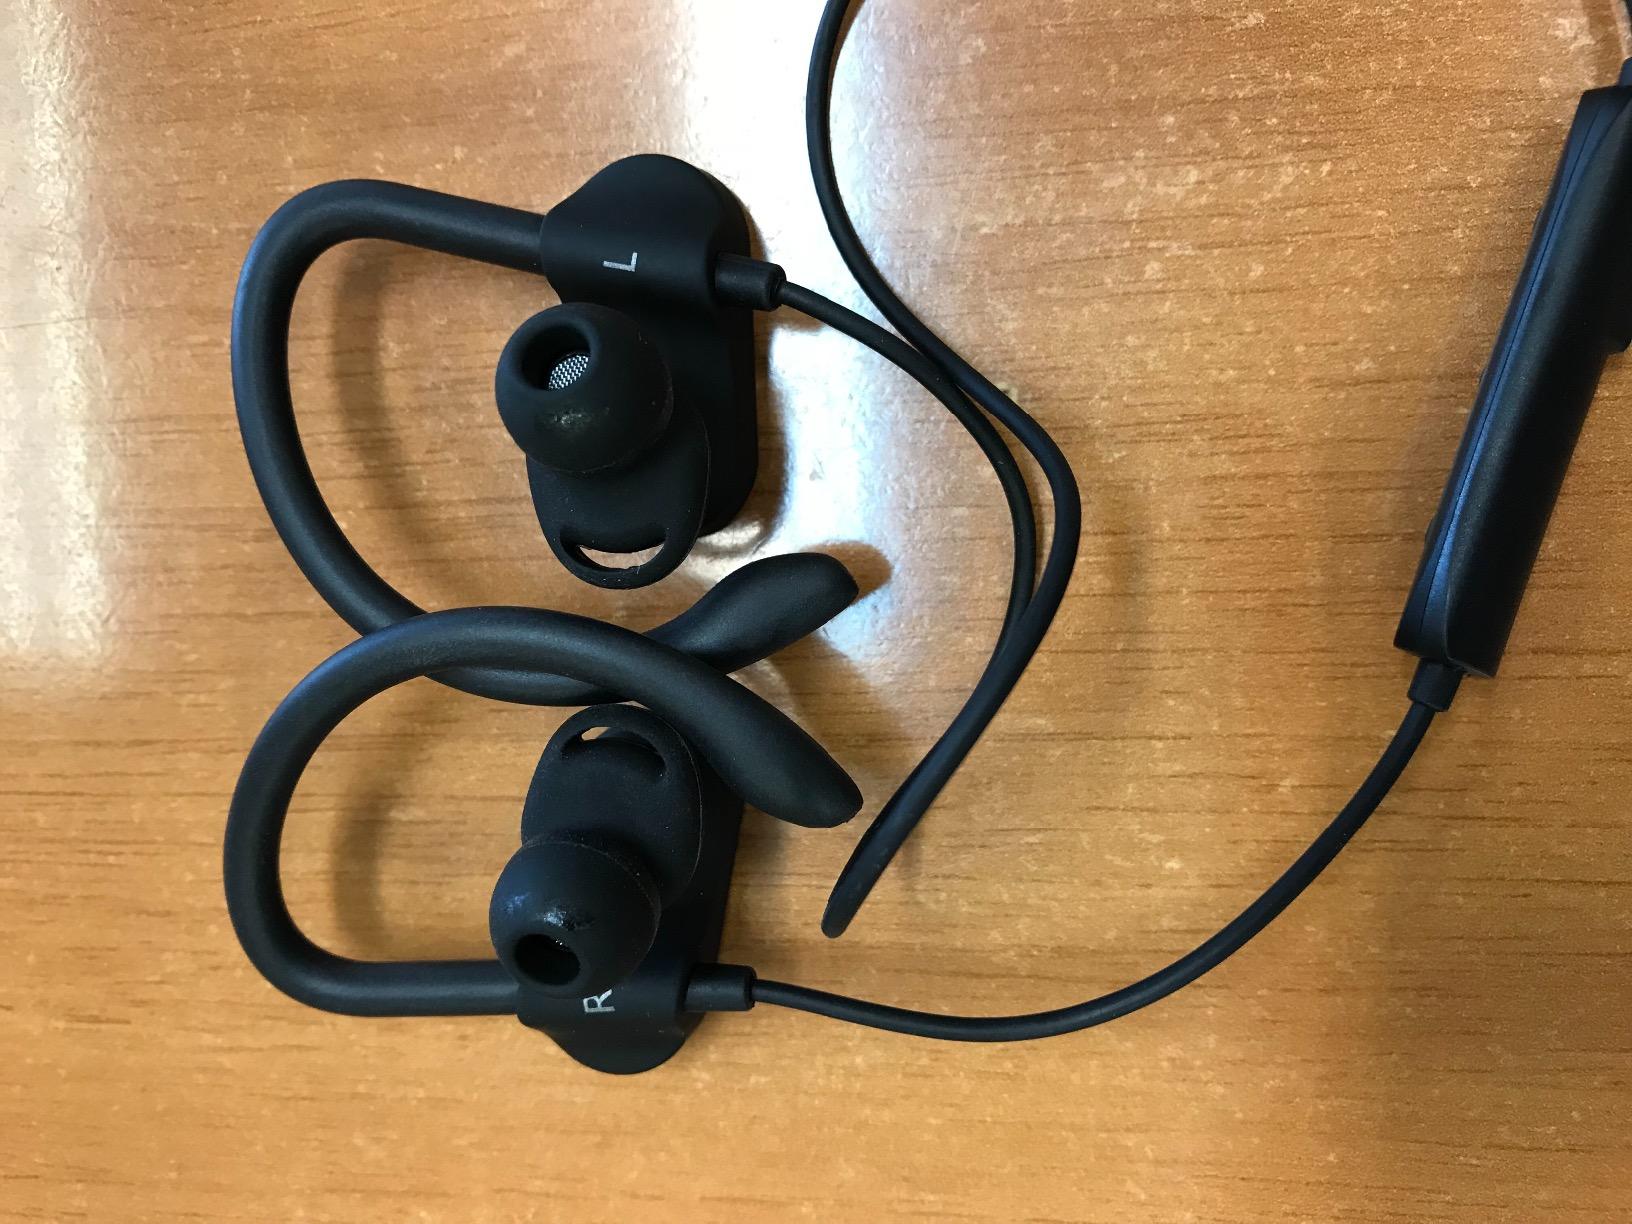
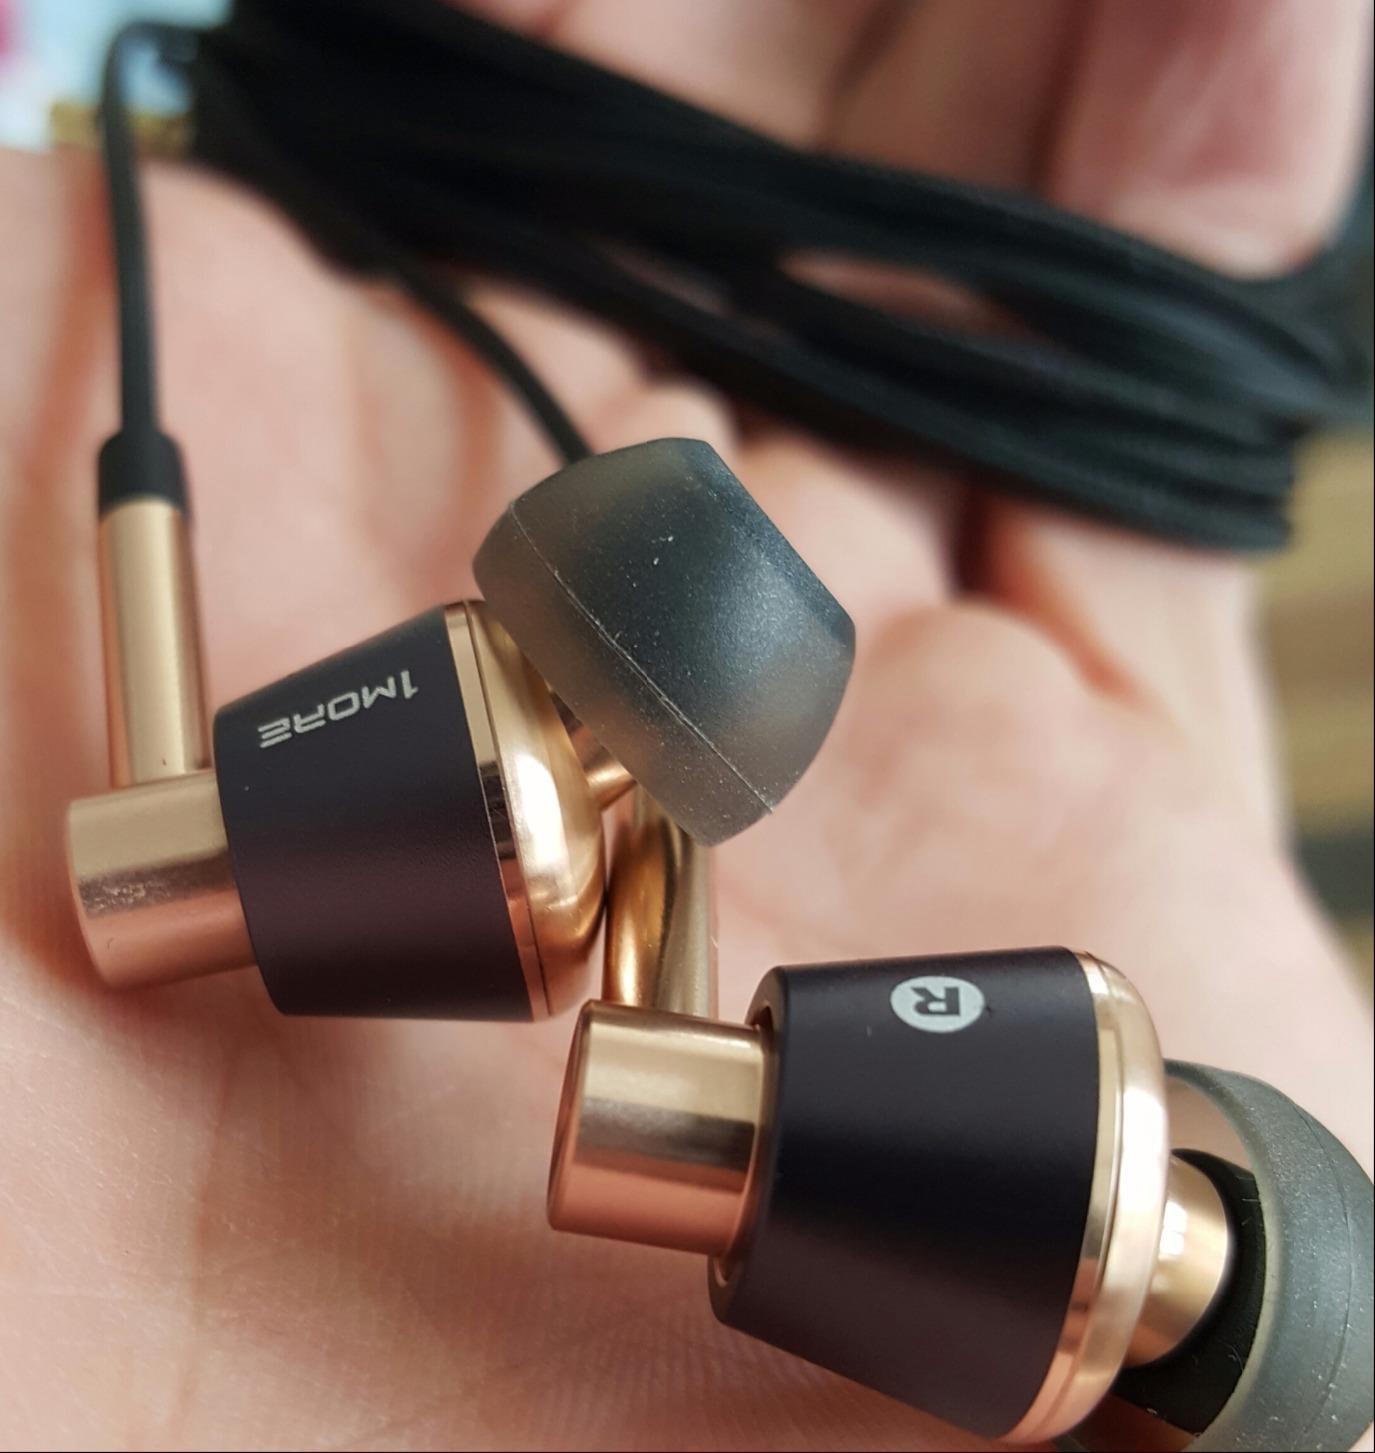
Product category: headphones
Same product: no